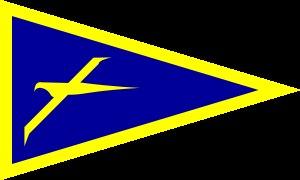
Le yacht italien Luna Rossa (ITA-45) du Prada Challenge était le challenger représentant le Yacht Club Punta Ala à Grosseto lors de la 30ᵉ Coupe de l'America en 2000 se déroulant à Auckland contre le defender néo-zélandais New Zeland.